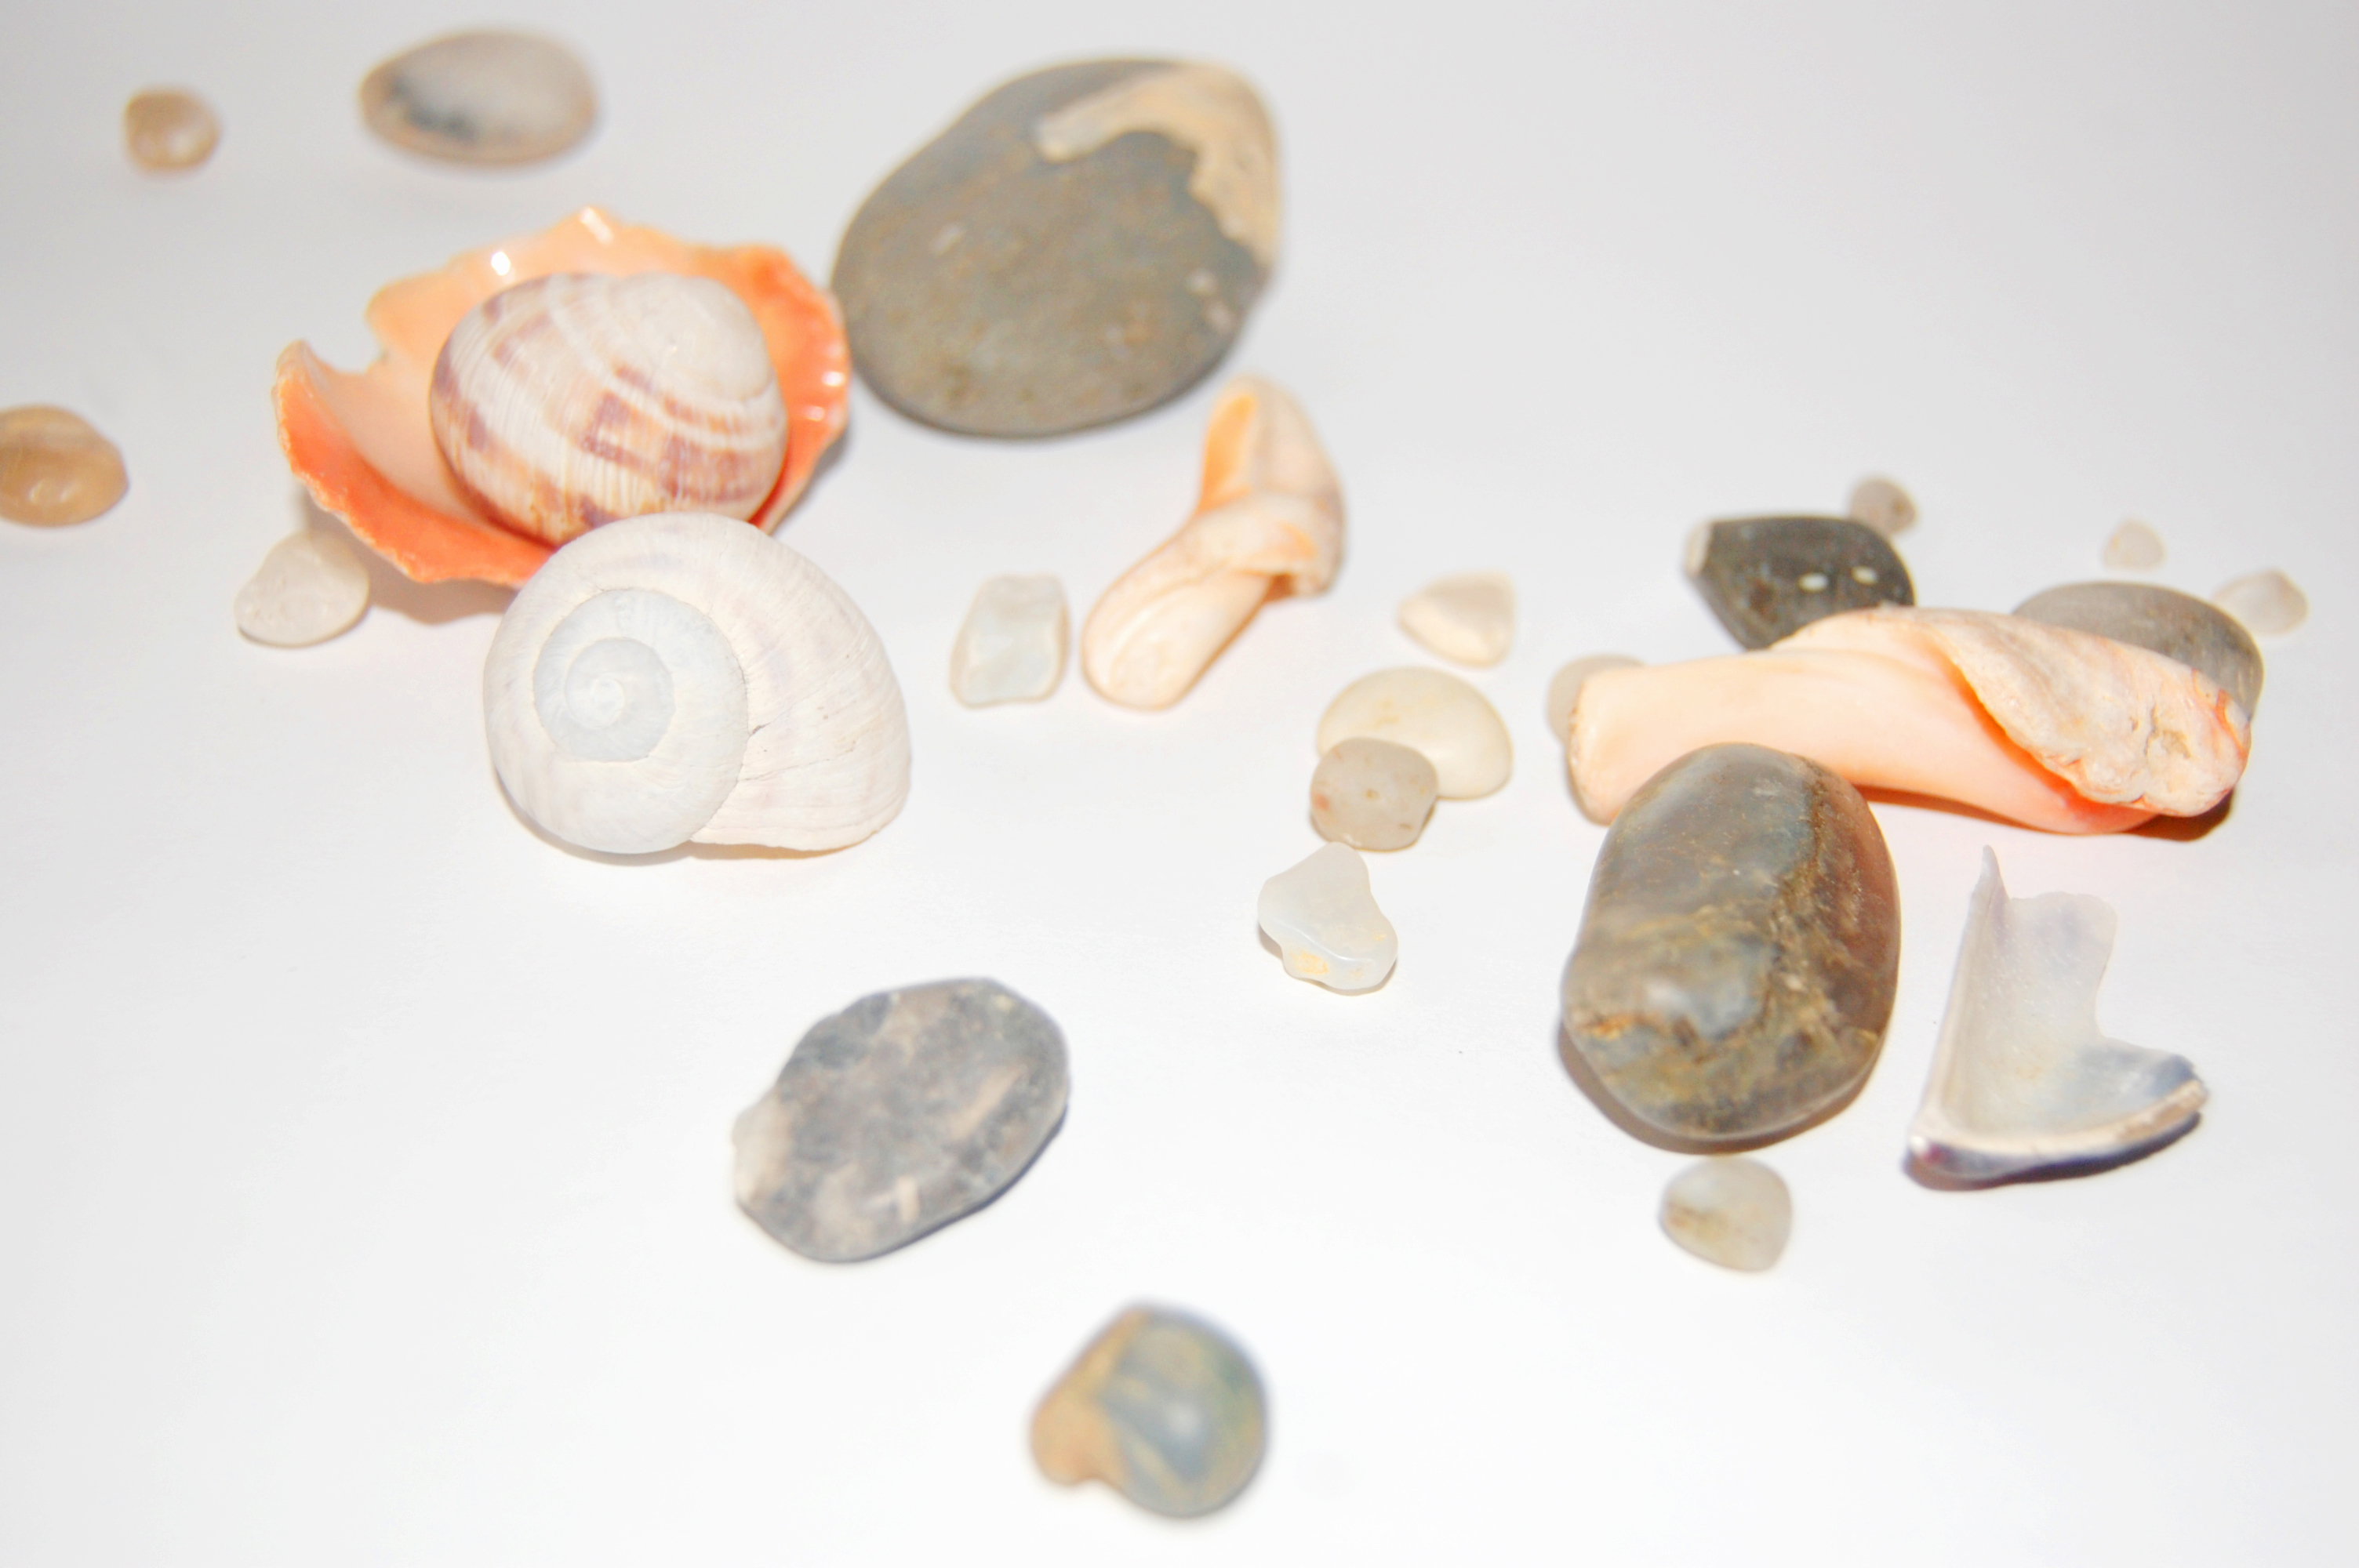
massage, stones, sea, shell, candle, manicure, background, relaxation, rest, beauty, health, spa, seashells, seashell, product design